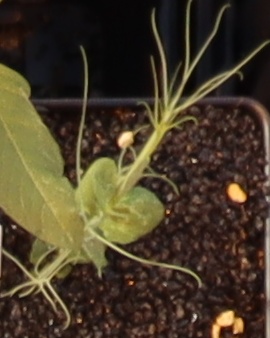
Label: Field Pea